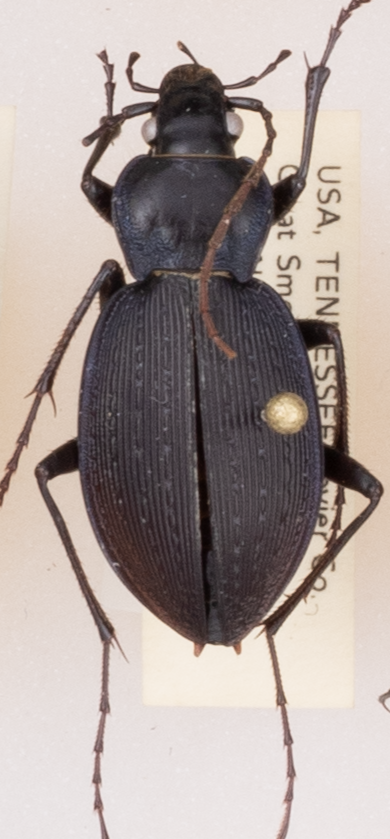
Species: Carabus goryi
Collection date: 2017-07-25
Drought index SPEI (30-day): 0.118
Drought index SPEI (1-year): -0.54
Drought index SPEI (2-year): -0.524